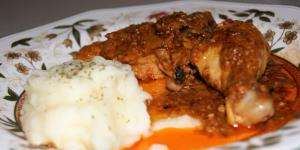
pollo con almendras y avellanas